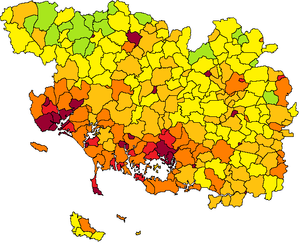
carte de densité de population des communes du Morbihan (d'après chiffres INSEE de 2007)
Le Morbihan /mɔʁ.bi.ɑ̃/ est un département français situé en région Bretagne, qui doit son nom au golfe du Morbihan. Il correspond pour l'essentiel au royaume, devenu comté puis baillie de Broërec et plus anciennement à la cité des Vénètes. De tous les départements français de métropole, c'est le seul dont le nom est entièrement issu d'une langue régionale. L'Insee et la Poste lui attribuent le code 56. Sa préfecture est Vannes.